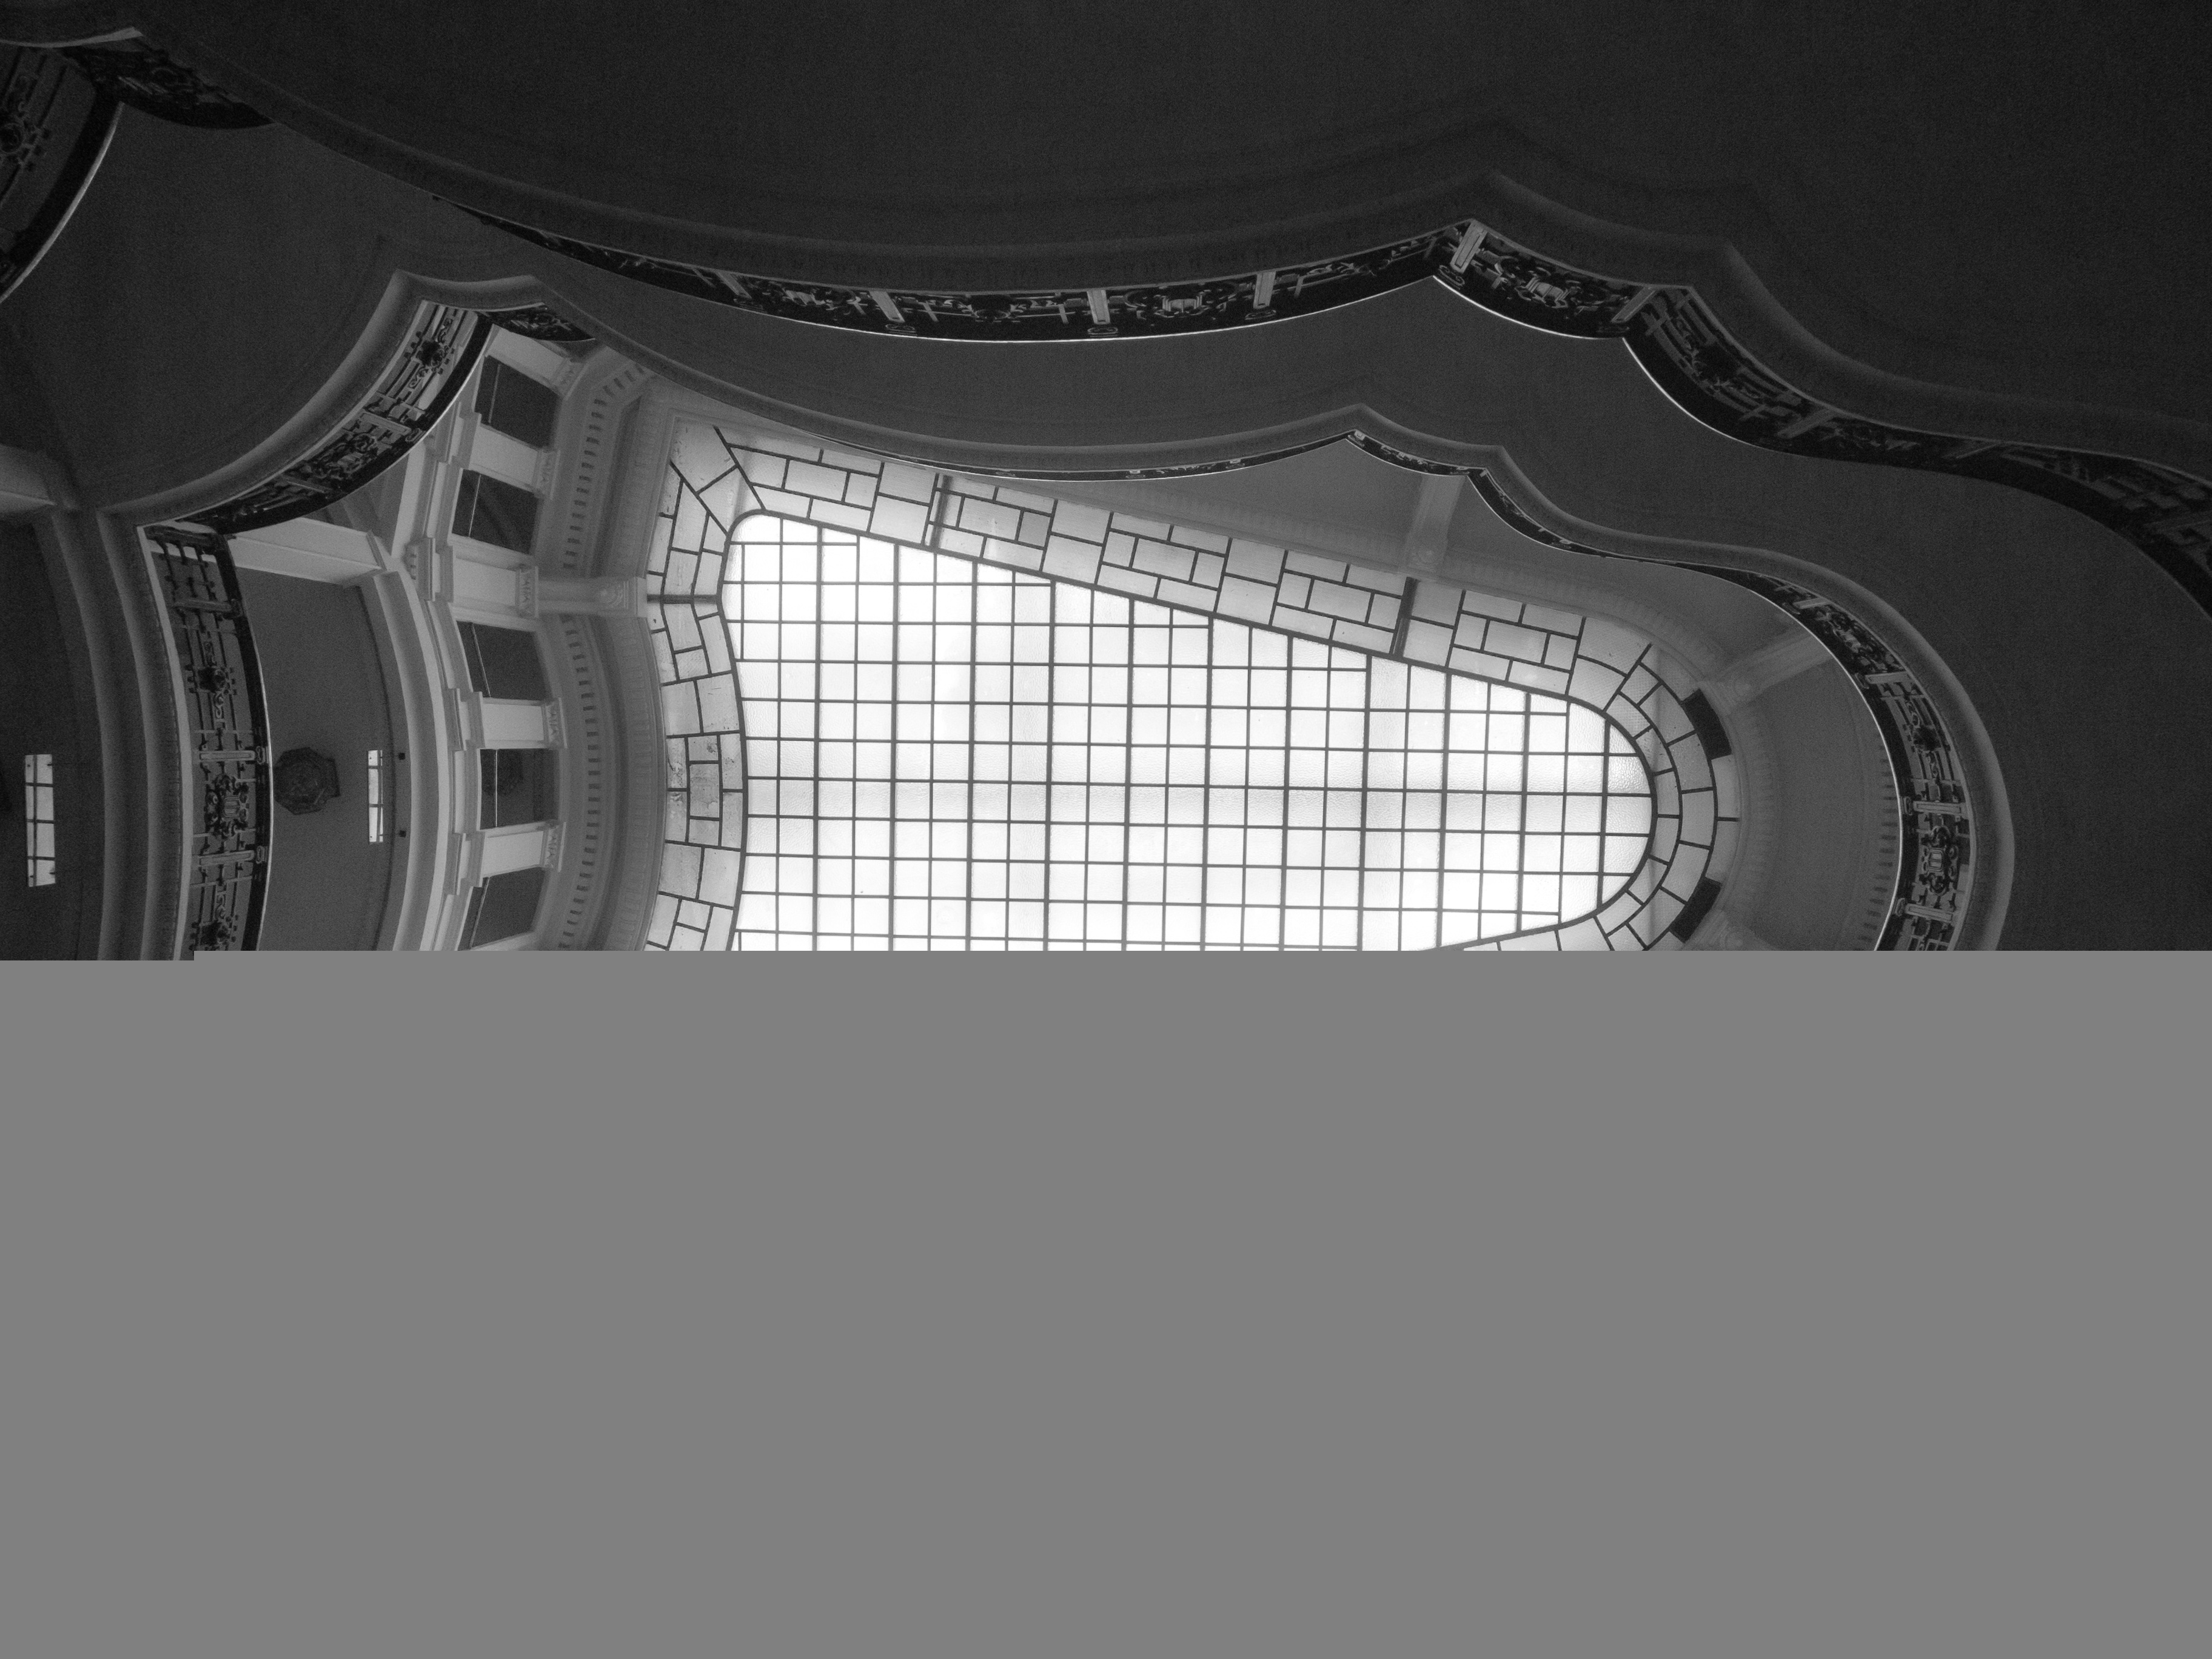
light, black and white, architecture, structure, sky, guitar, window, building, city, urban, ceiling, construction, black, monochrome, lighting, font, illustration, design, madrid, symmetry, screenshot, luminary, monochrome photography